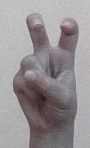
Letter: toot